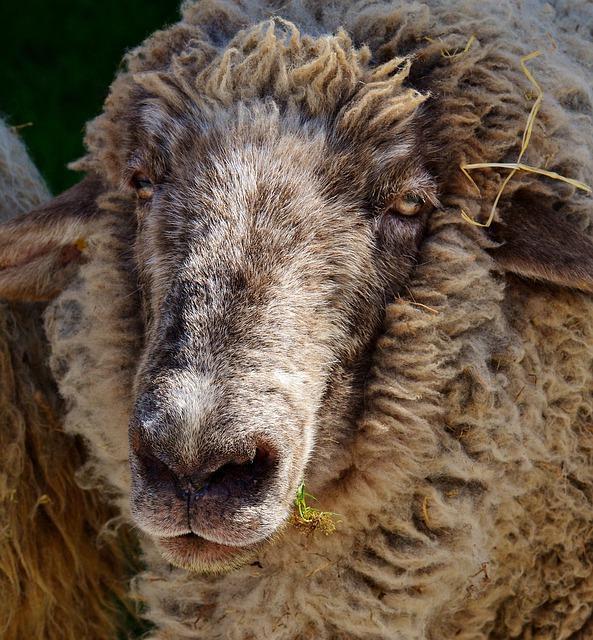
sheep